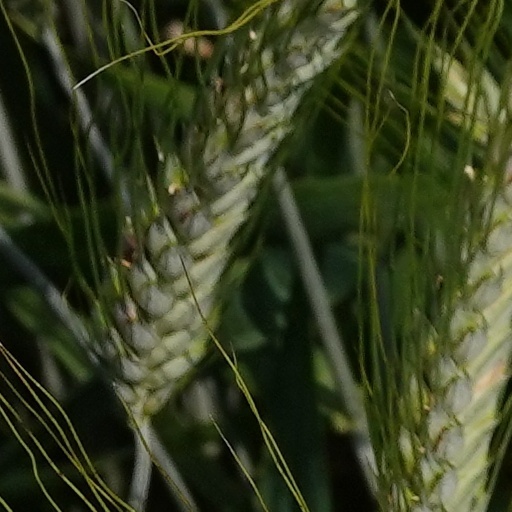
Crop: wheat